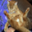
Label: cat